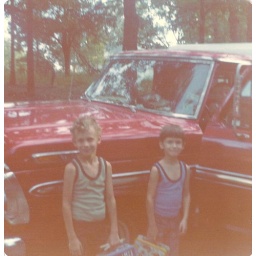
1974 Boys in front of red truck